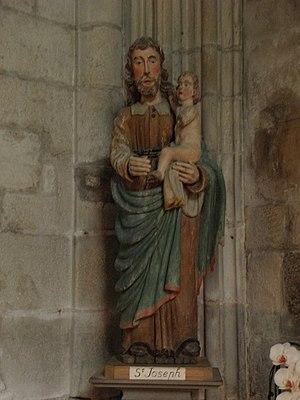
Statue de Saint-Joseph et l'Enfant Jésus en la cathédrale Saint-Paul-Aurélien de Saint-Pol-de-Léon (29).
La cathédrale Saint-Paul-Aurélien de Saint-Pol-de-Léon est une église cathédrale qui était le siège du diocèse de Léon, créé au VIᵉ siècle et supprimé en 1801. L'église fait actuellement partie du diocèse de Quimper et Léon dont elle est l'un des deux sièges. Elle fait l’objet d’un classement au titre des monuments historiques par la liste de 1840.